Chicago Woman's Club

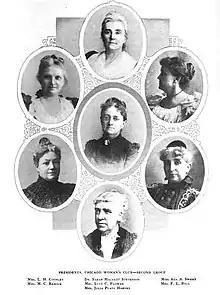
Presidents of the Chicago Woman's Club.

Many notable women were members of the club. Physician, Sara Hackett Stevenson was president from 1892 to 1894. Ada Celeste Sweet was elected president in 1894. Novelist and preacher, Celia Parker Woolley, reformer Lucy Flower, Lydia Avery Coonley, and Julia Holmes Smith, also served as presidents. Many of the presidents of the Chicago Woman's Club had also been members of the Fortnightly Club.